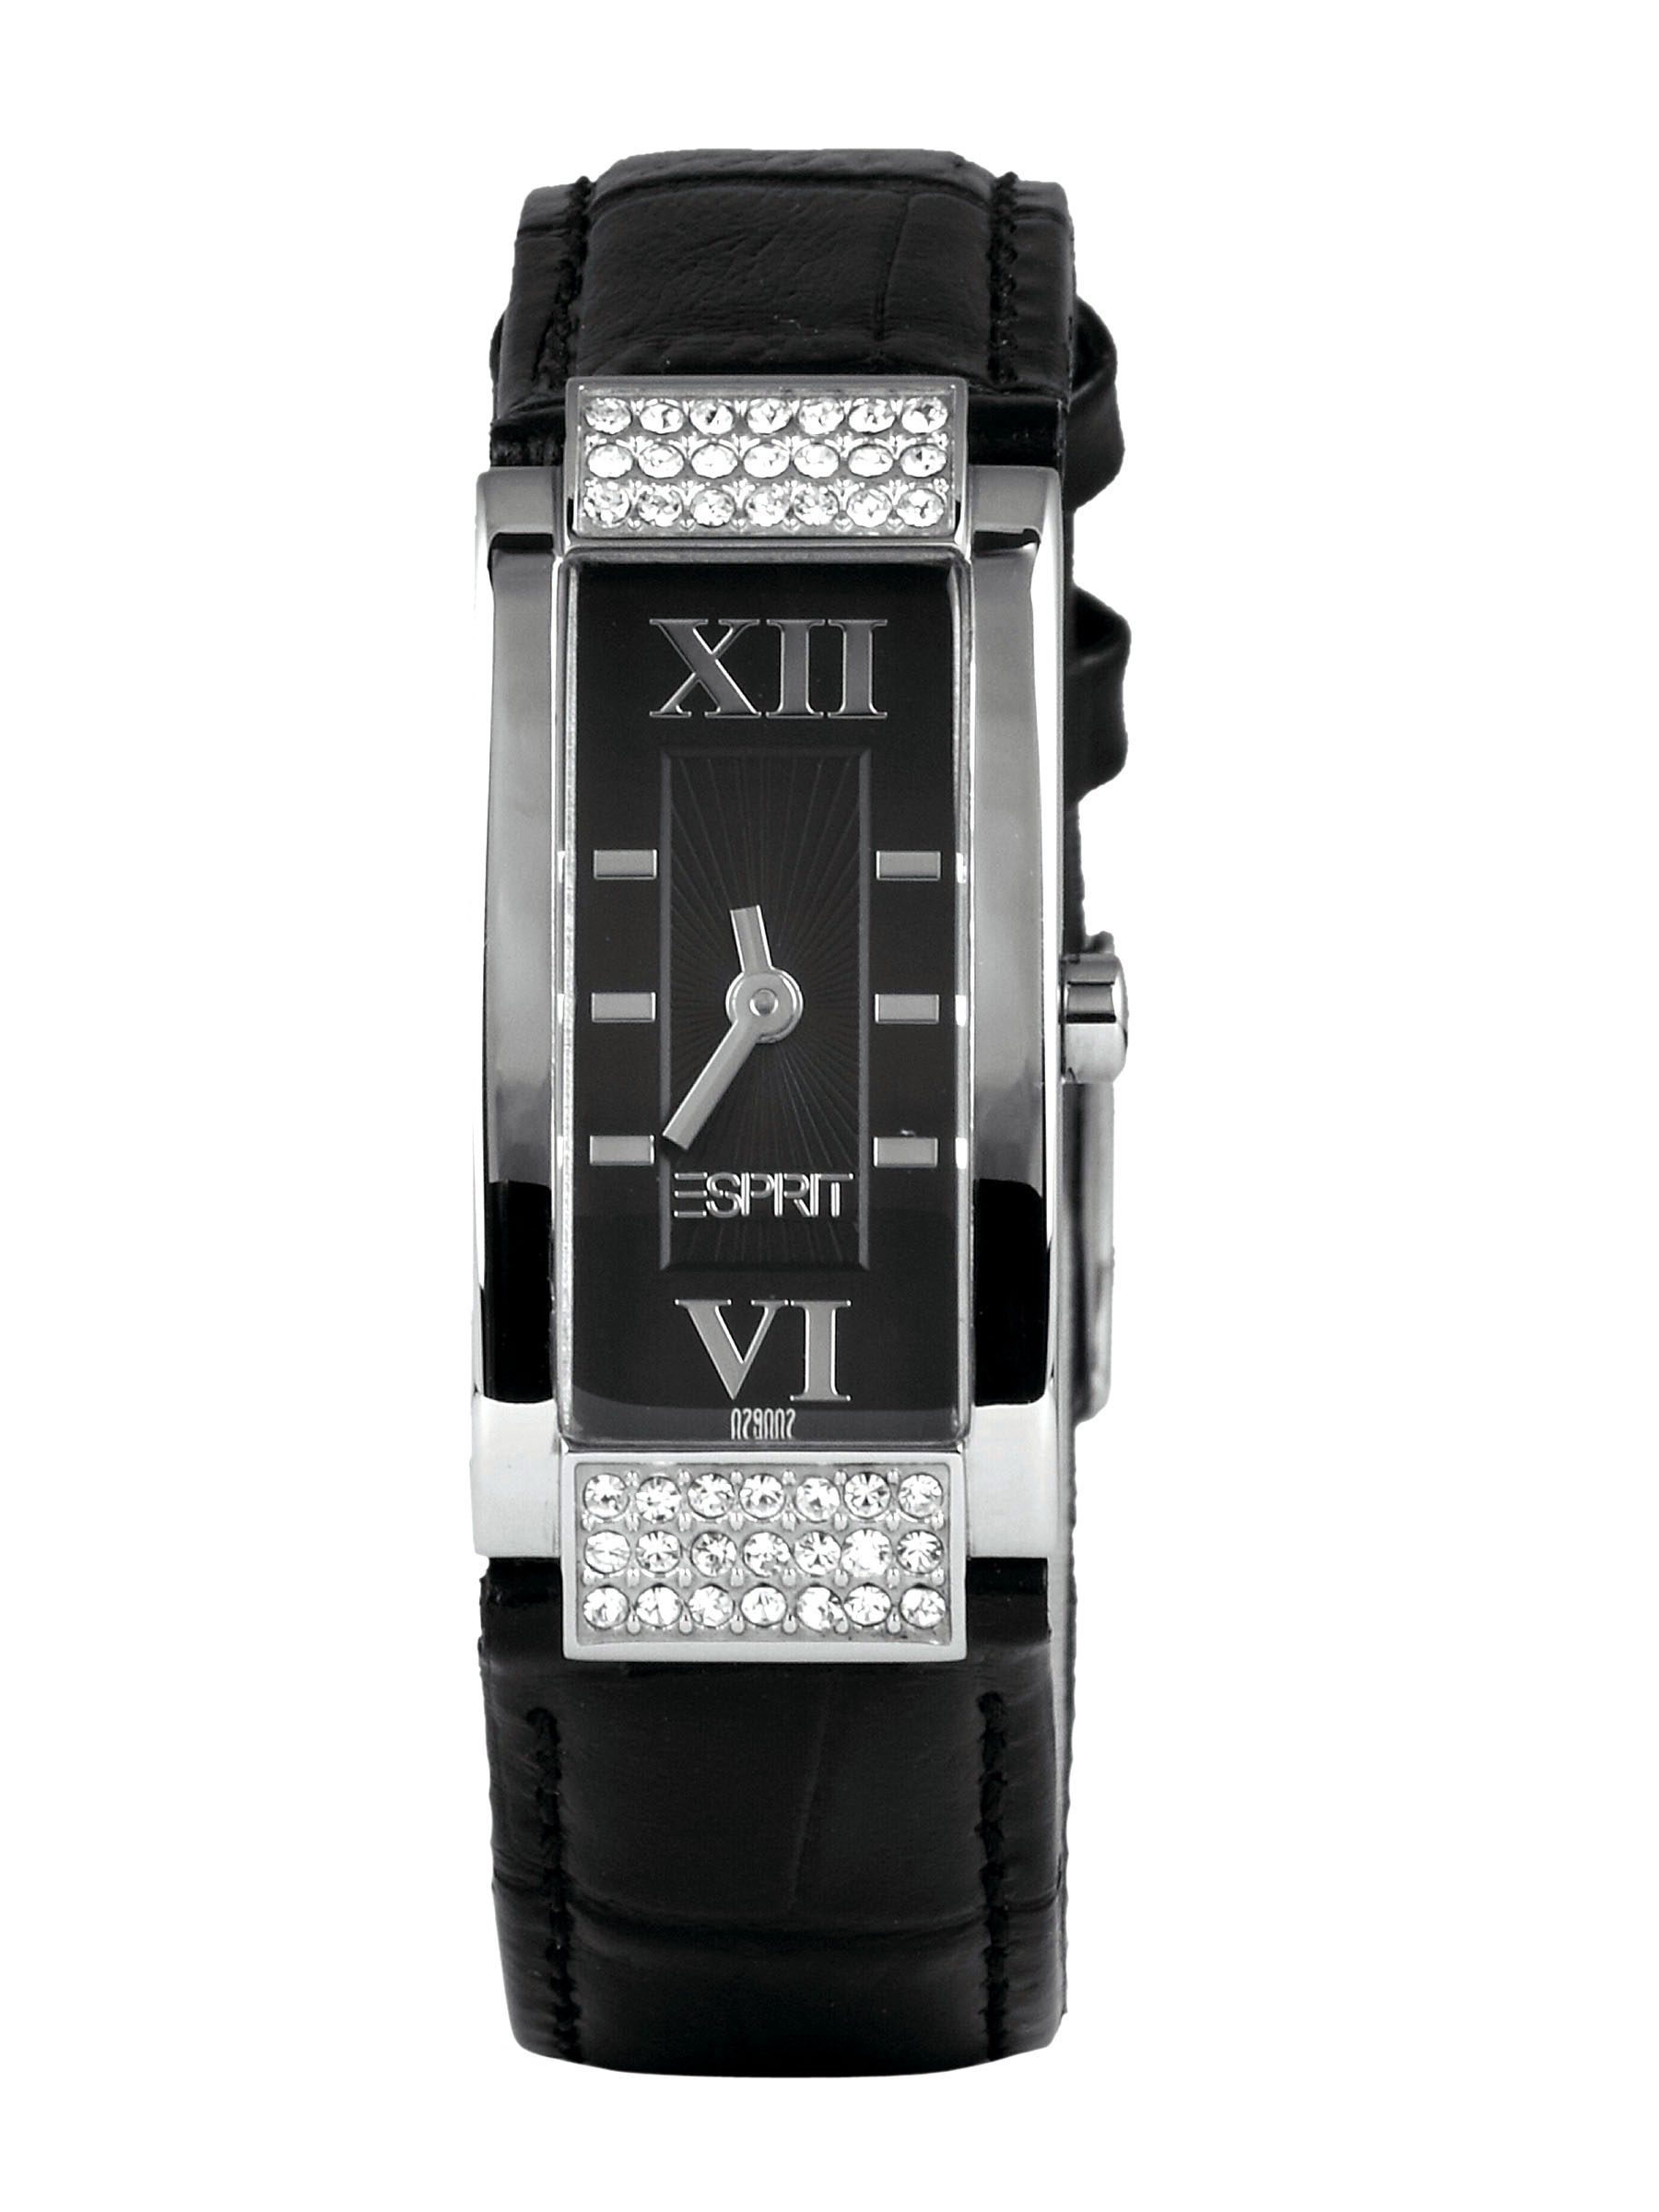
Esprit Women Lissomy Glam Black Silver Watches
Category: Accessories / Watches / Watches
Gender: Women
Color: Silver
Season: Winter 2016
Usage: Casual